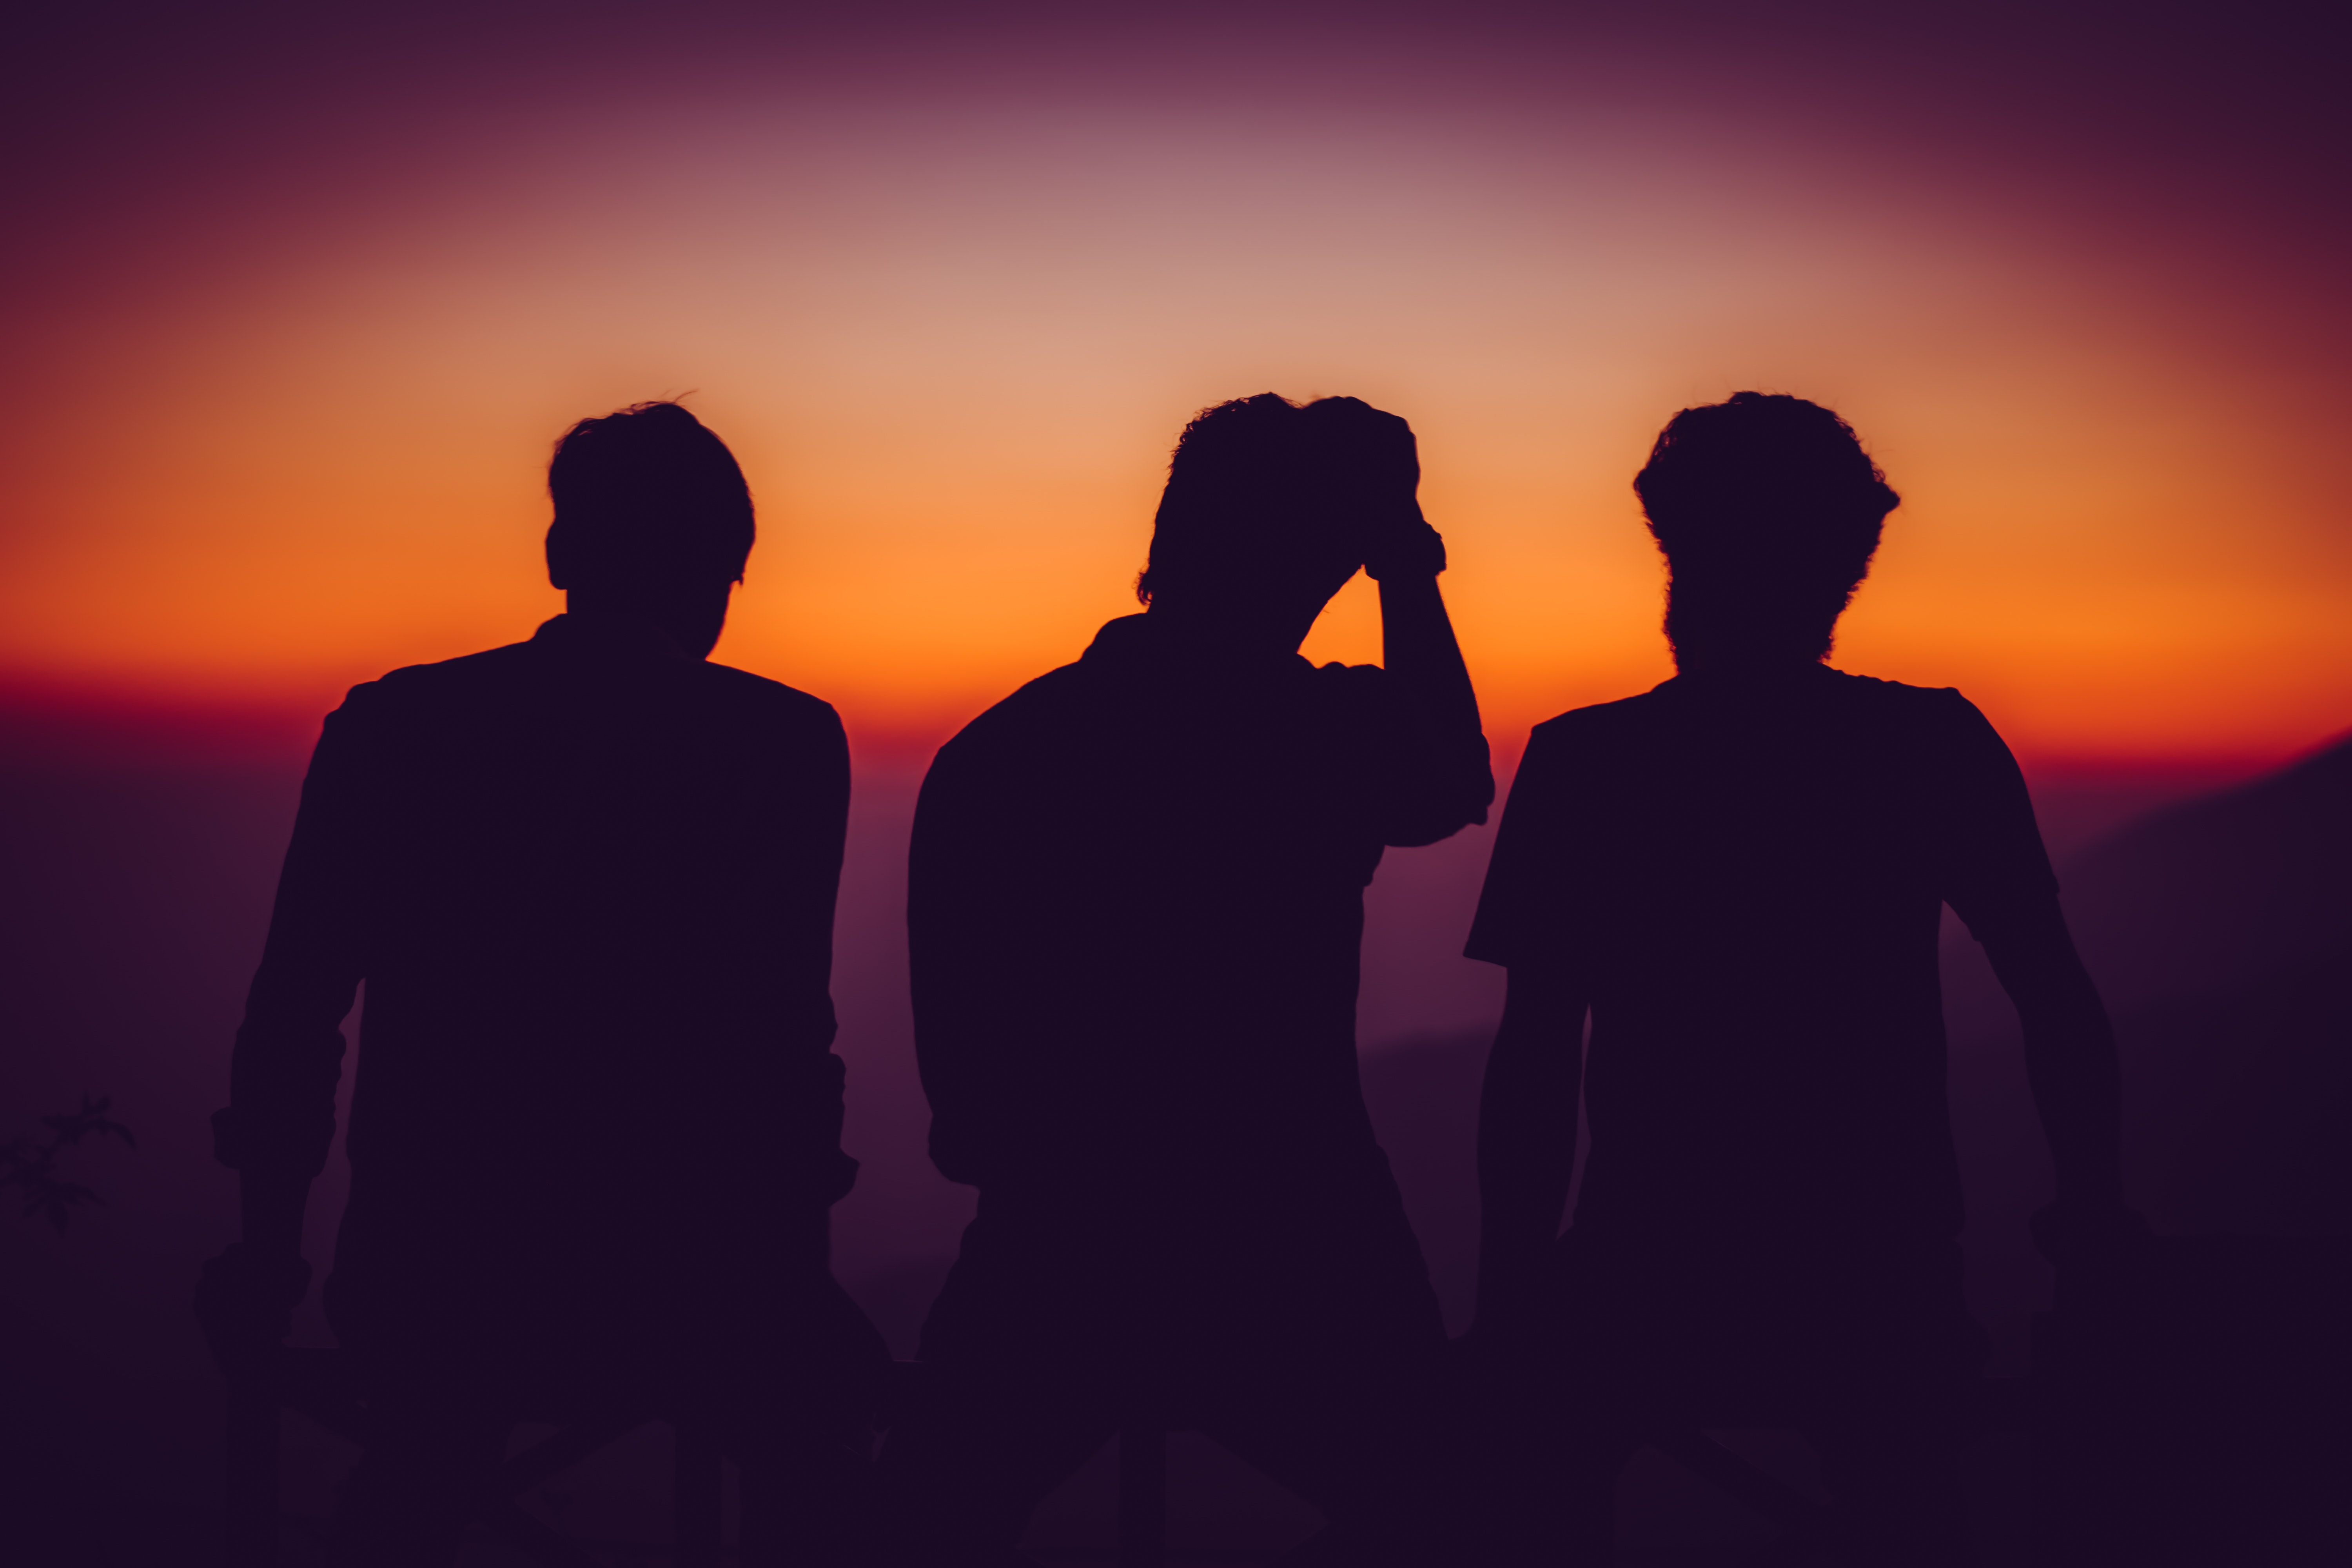
People in nature, sky, silhouette, friendship, horizon, backlighting, sunset, dusk, fun, photography, evening, shadow, sunrise, gesture, afterglow, landscape, love, happy